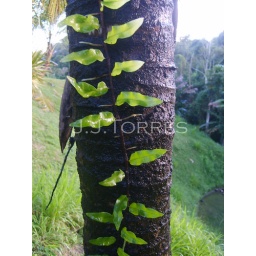
The intensity of the green contrasting against the darkness of the tree reflected a good opportunity to snap it.